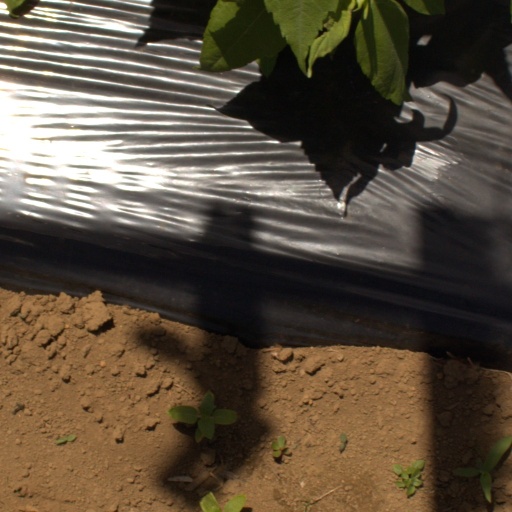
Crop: Jerusalem artichoke